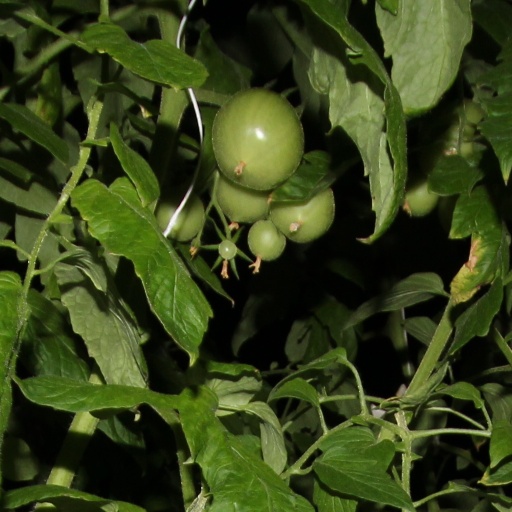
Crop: tomato